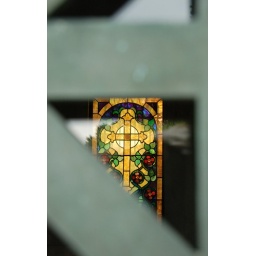
Stained glass cross in a mausoleum